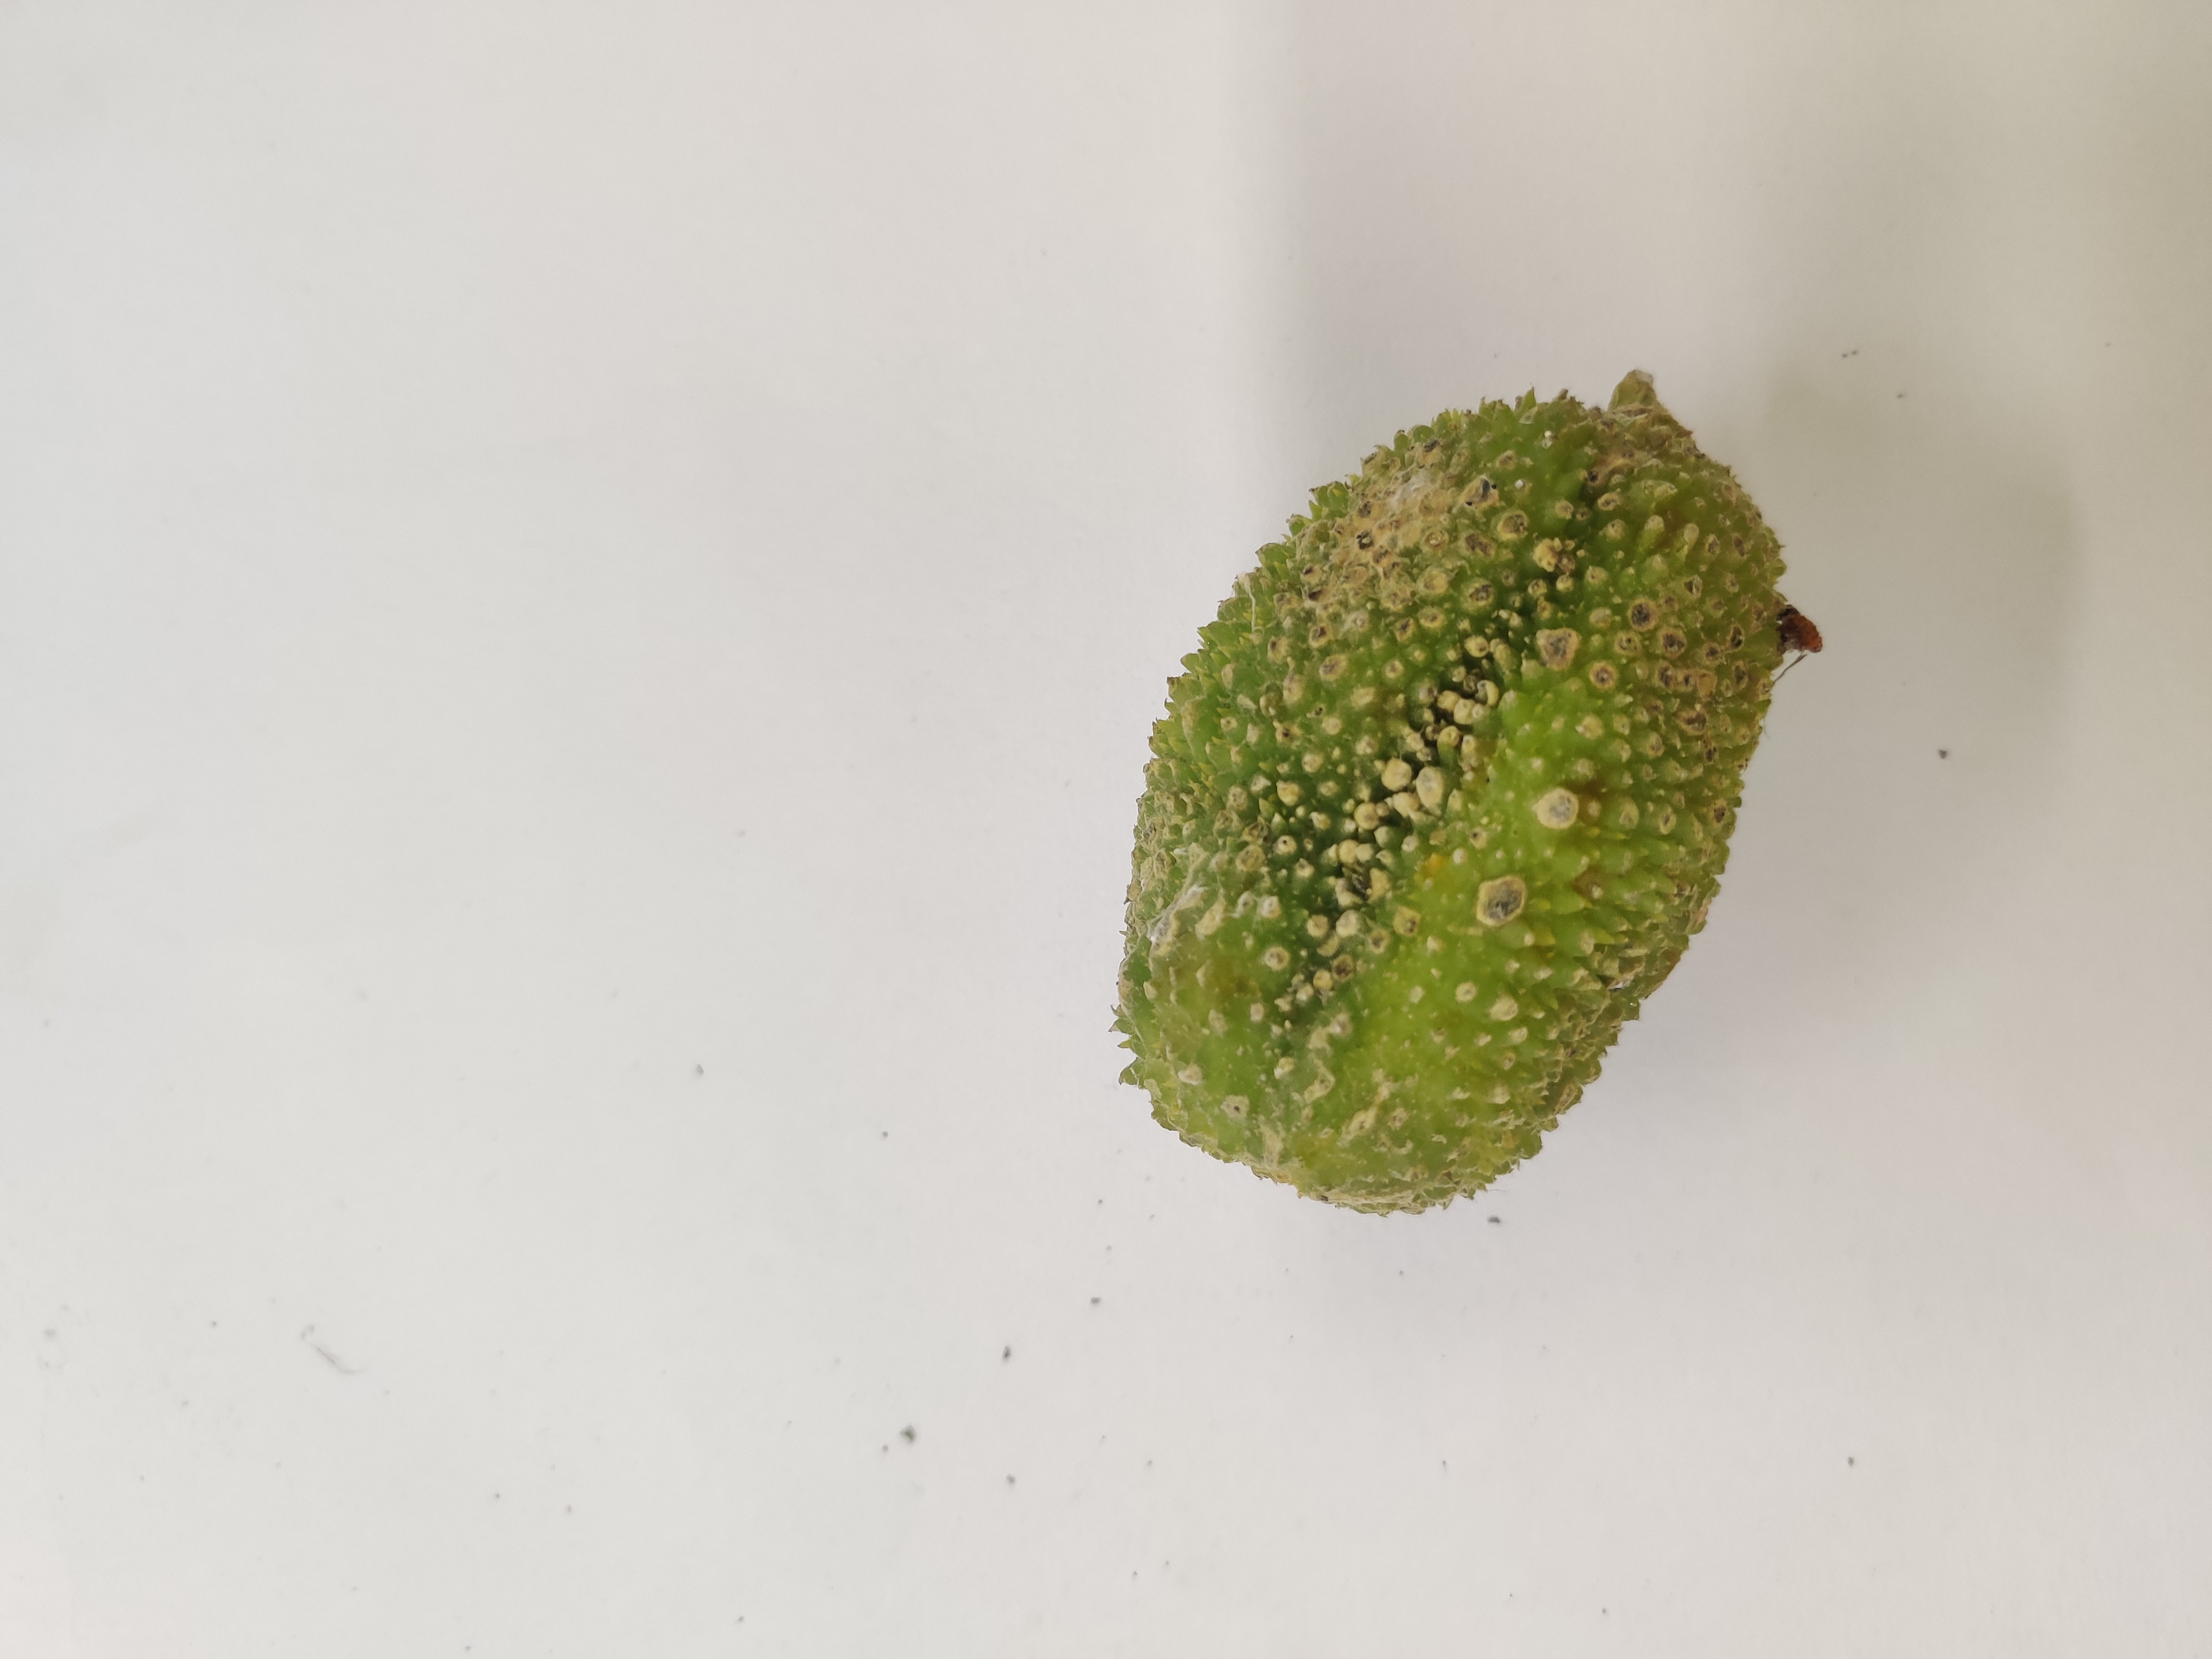
Crop: Spiny Gourd
Condition: Damaged